Anne O'Hare McCormick

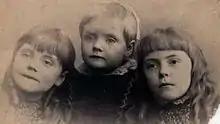
Anne O'Hare McCormick on right, about 10 years old, with sisters Mabel and Florence

Anne O'Hare McCormick (16 May 1880 – 29 May 1954) was an English-American journalist who worked as a foreign news correspondent for "The New York Times." In an era where the field was almost exclusively "a man's world", she became the first woman to receive a Pulitzer Prize in a major journalism category, winning in 1937 for correspondence. In 1936, she became the first woman to be appointed to the editorial board of the "Times", where she began a regular column on foreign policy in 1937.